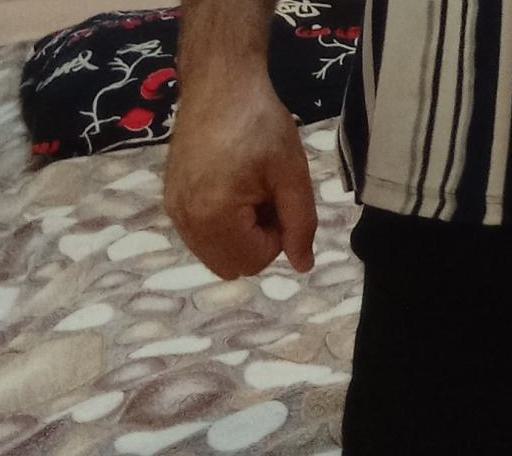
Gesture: no_gesture